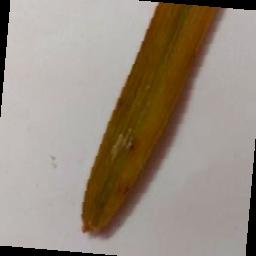
Label: Rice___Brown_Spot